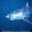
Label: shark